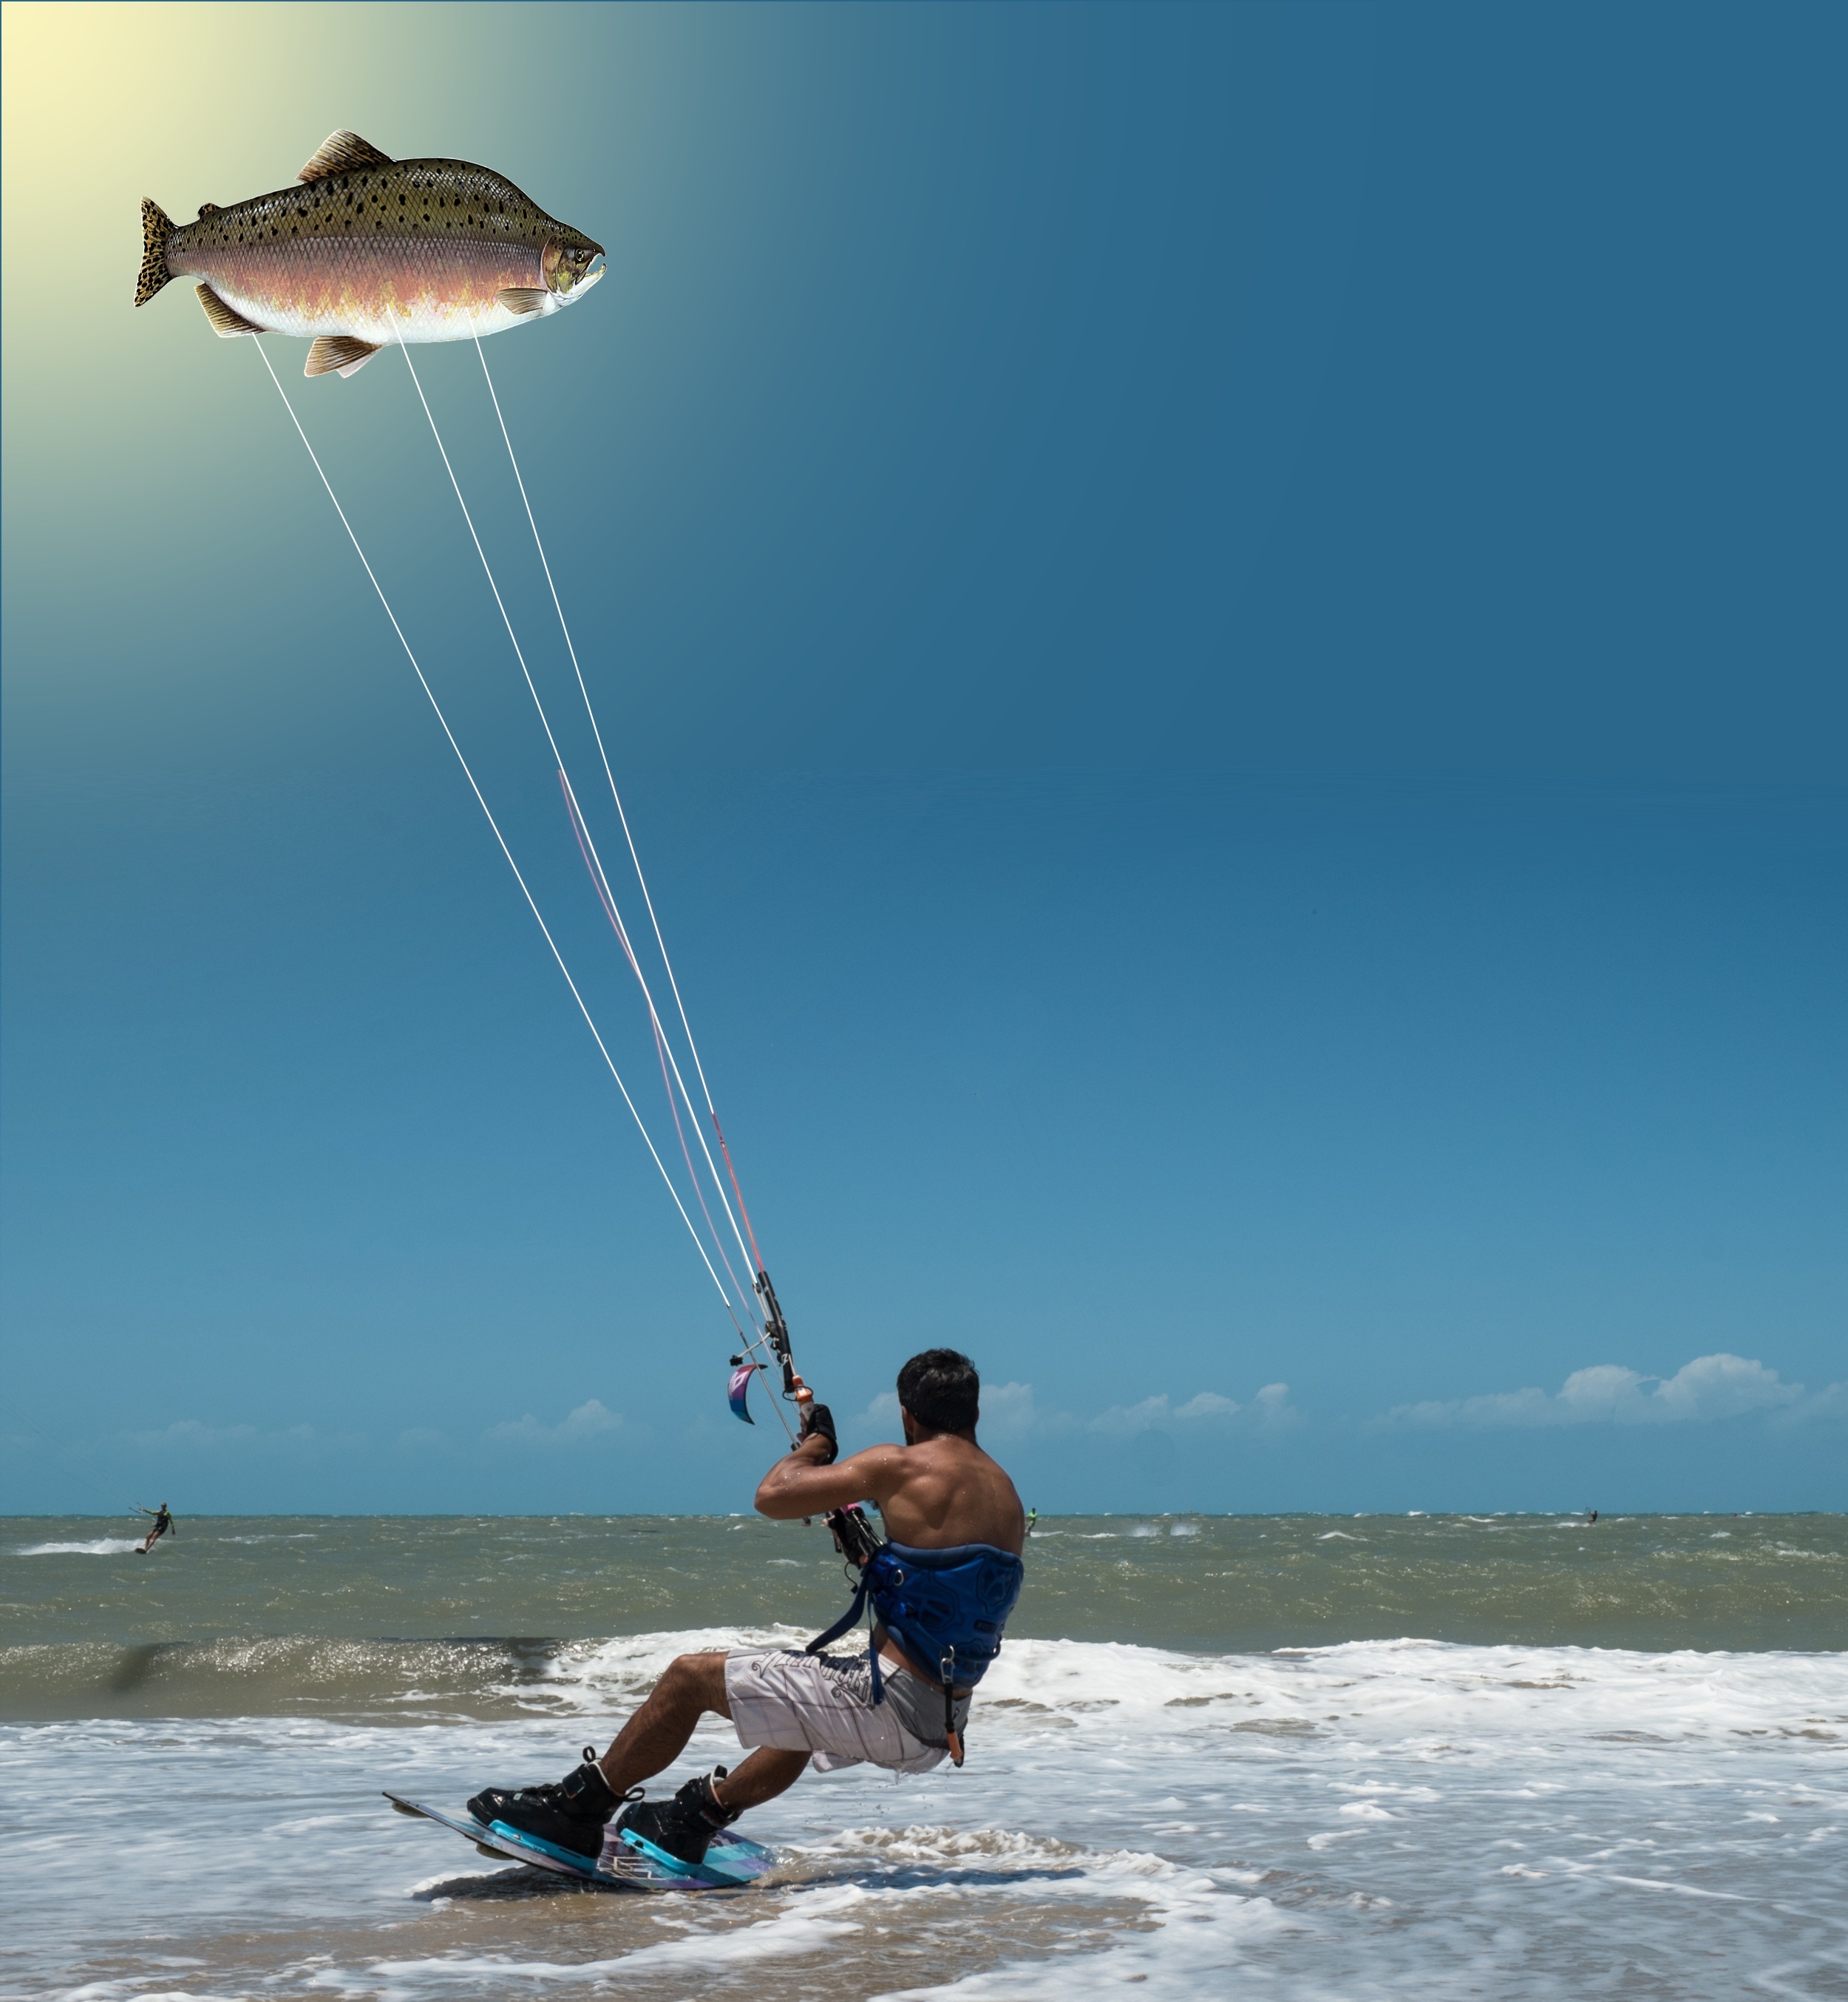
beach, sea, wave, wind, sailing, fish, extreme sport, toy, art, sports, windsurfing, fantasy, idea, kitesurfing, absurd, kitesurfer, water sport, windsports, wind wave, boardsport, surfing equipment and supplies, kite sports, surface water sports, individual sports, towed water sport